Cher Victor

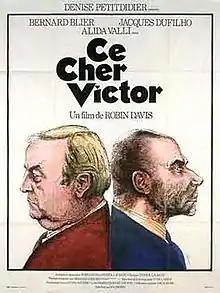
Film poster

Cher Victor is a 1975 French comedy film directed by Robin Davis. It was entered into the 1975 Cannes Film Festival.